Miyar House

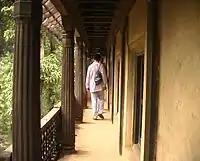
A still from the film

For eight years the eight hour long rushes lay unused with the filmmaker. Ramchandra PN gathered himself to assemble the film in 2009 when he had an opportunity to do a teaching stint in Film and Television Institute of India in Pune, the school in which he himself had learned the art of making films.